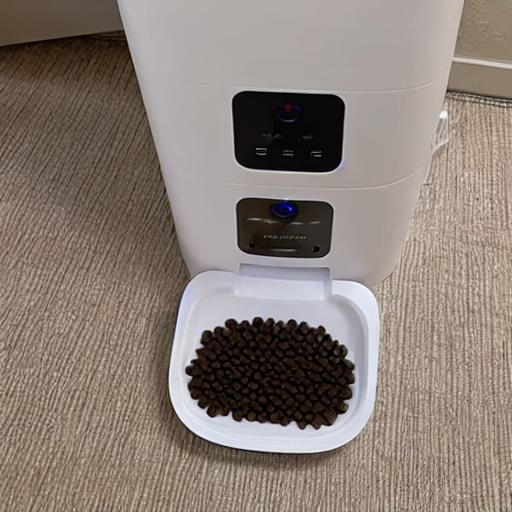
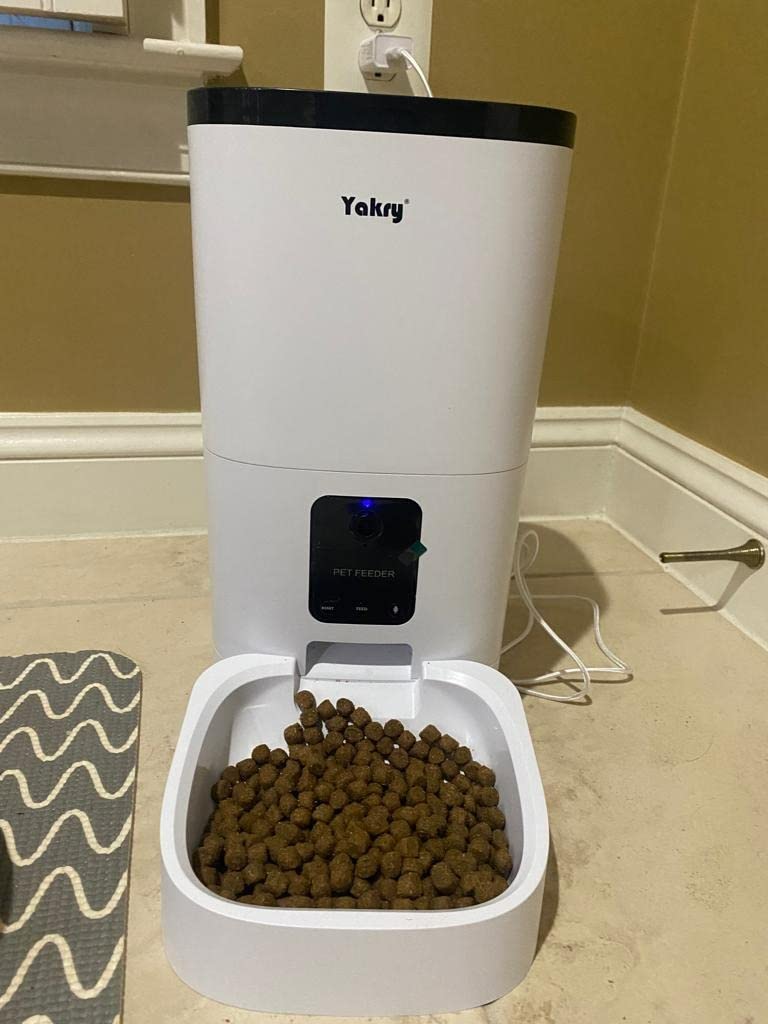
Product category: items_feeder
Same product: no